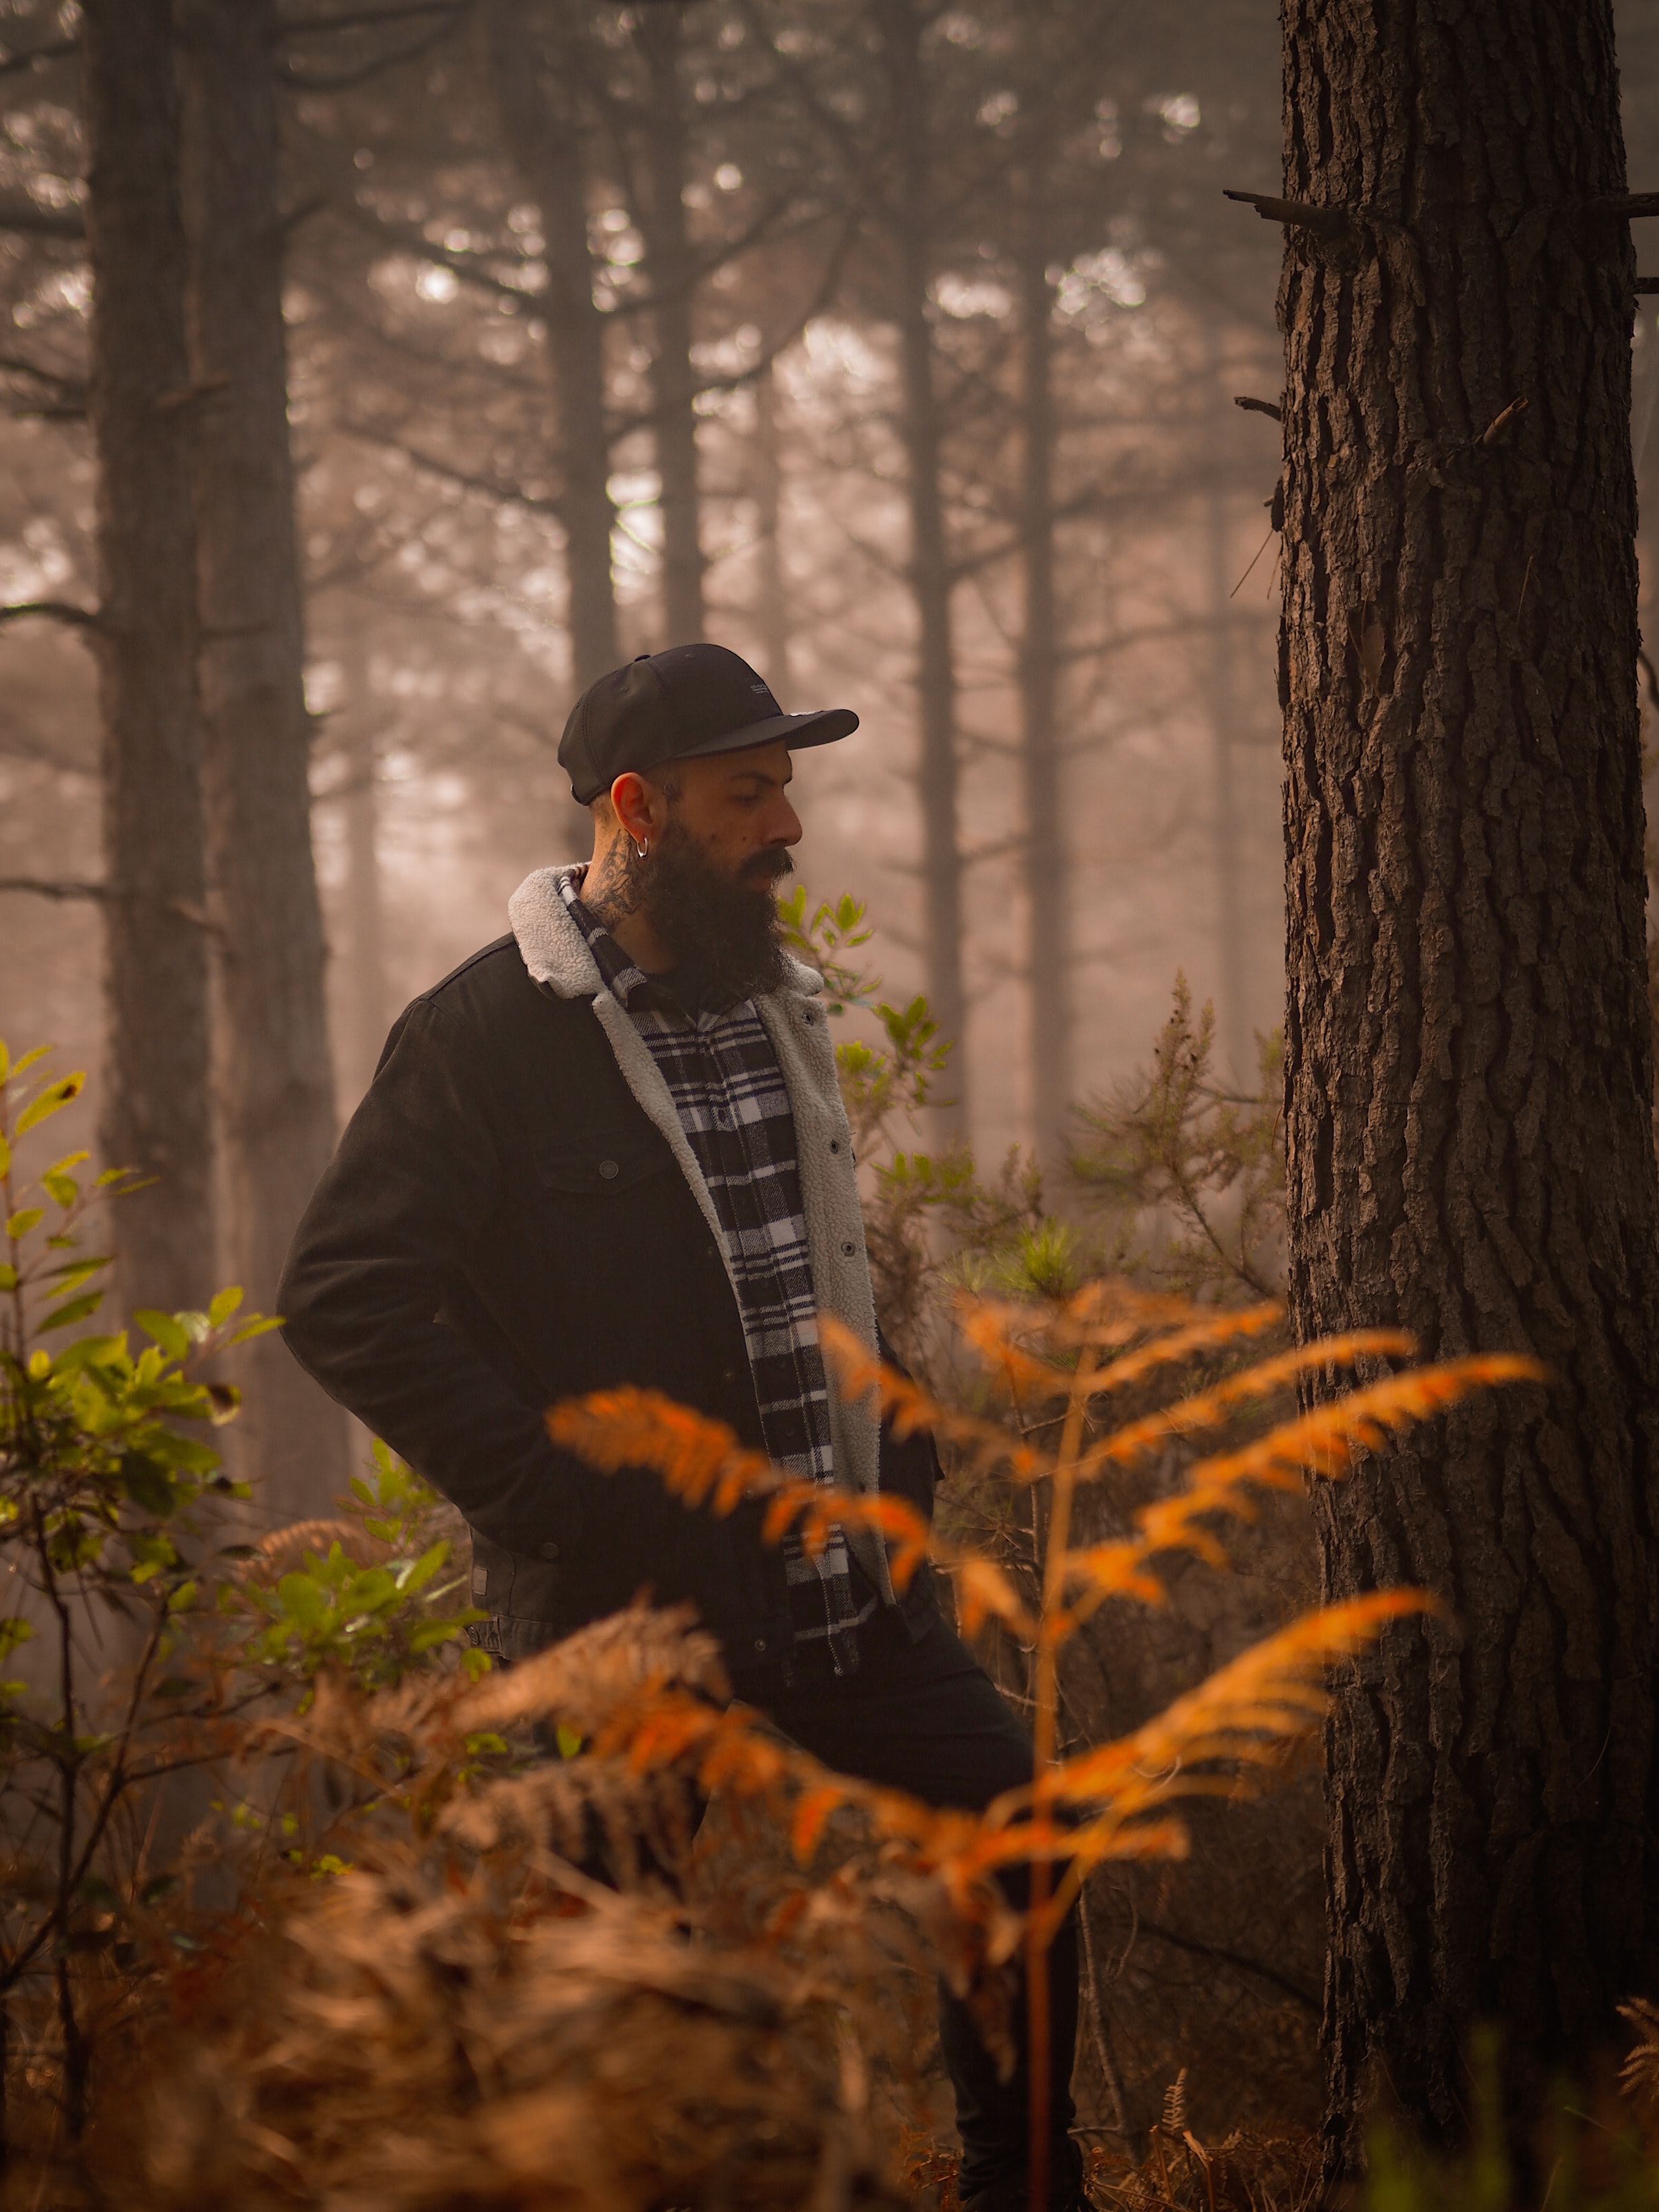
woman, plant, People in nature, wood, branch, tree, twig, trunk, sunlight, hat, terrestrial plant, biome, natural landscape, deciduous, grass, landscape, spruce fir forest, forest, recreation, temperate broadleaf and mixed forest, woodland, grove, winter, jungle, wilderness, old growth forest, conifer, temperate coniferous forest, Northern hardwood forest, tropical and subtropical coniferous forests, shrub, wildlife, soil, valdivian temperate rain forest, rainforest, trail, darkness, autumn, pine family, portrait photography, fir, mist, evening, sitting, pine